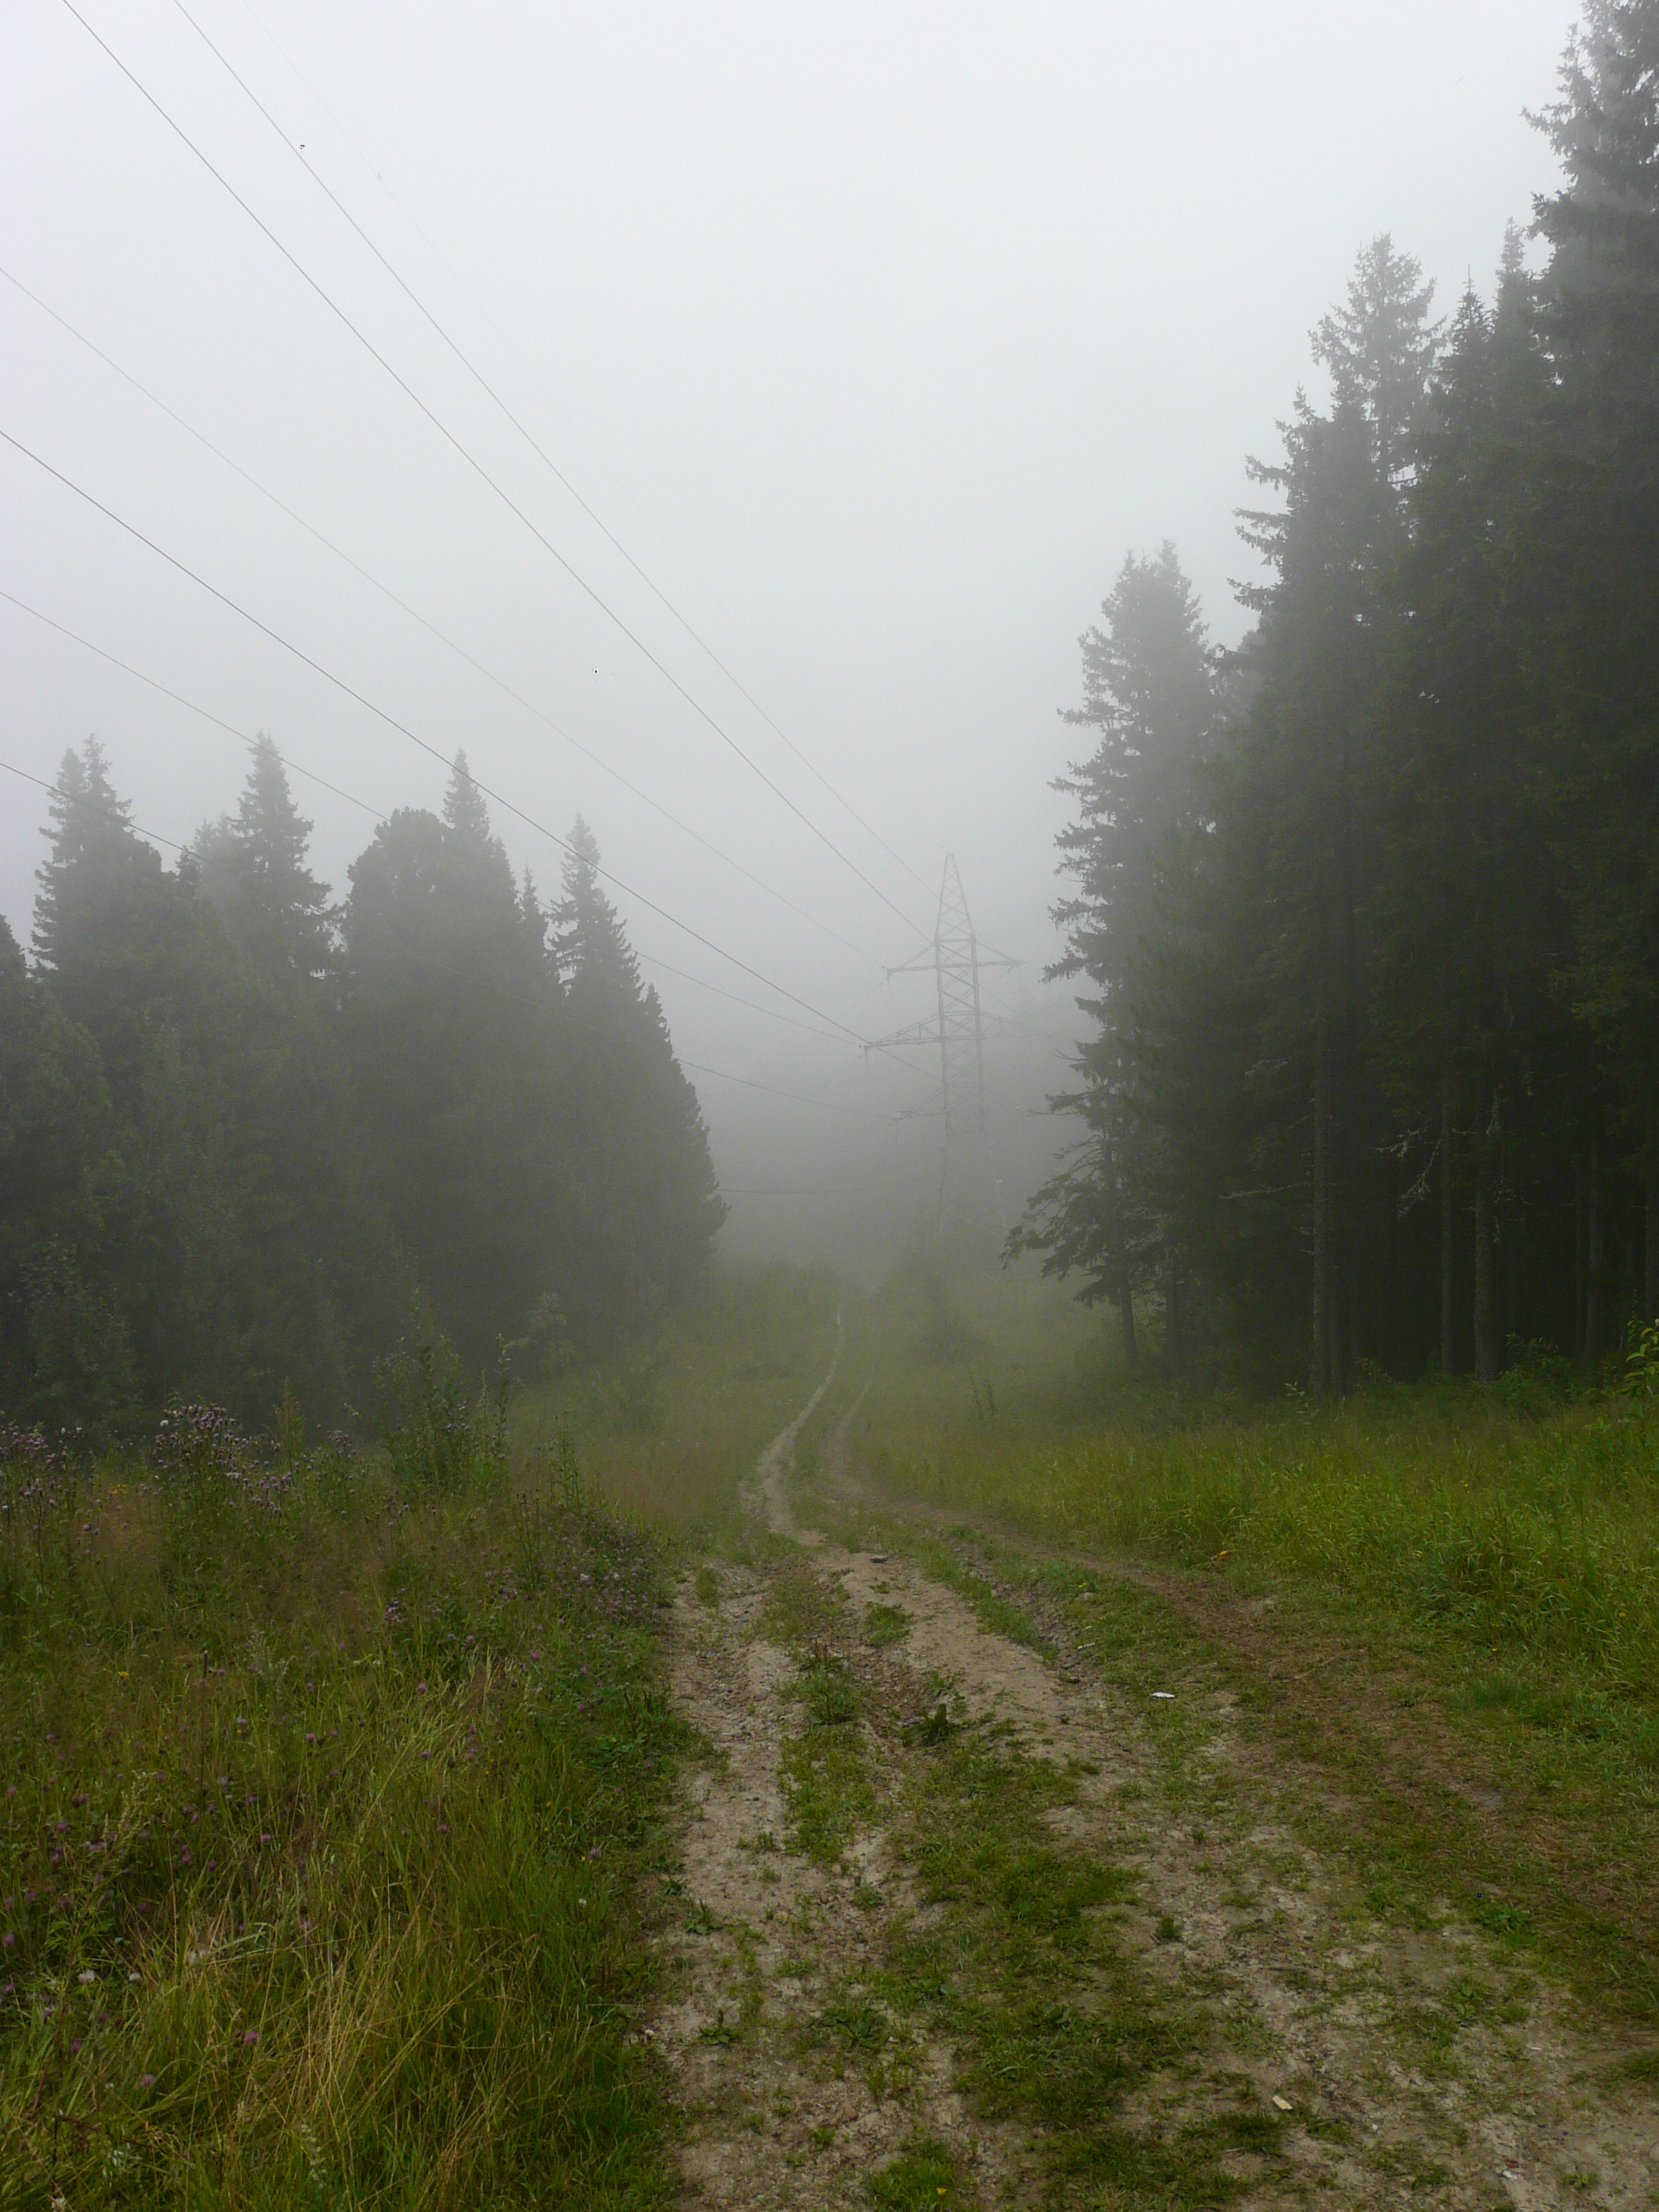
fog, forest, haze, sky, plant, tree, natural landscape, land lot, highland, atmospheric phenomenon, terrestrial plant, slope, grass, plain, road surface, thoroughfare, landscape, mist, grassland, meadow, road, hill station, hill, wood, plantation, field, prairie, evergreen, spruce fir forest, overhead power line, dirt road, mountain range, jungle, conifer, soil, temperate broadleaf and mixed forest, woodland, pasture, temperate coniferous forest, path, old growth forest, trail, tropical and subtropical coniferous forests, agriculture, valley, steppe, shrub, pine, pine family, fir, shrubland